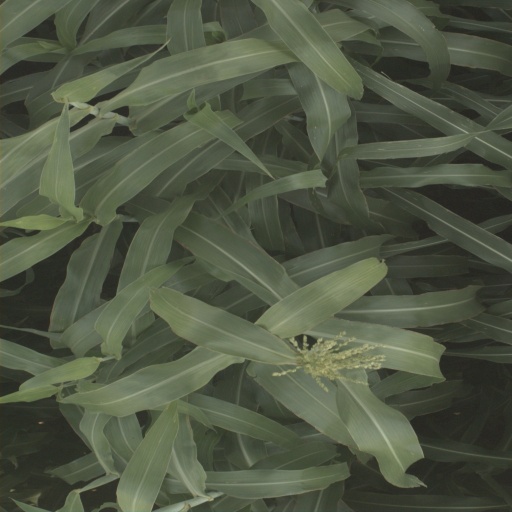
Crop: sorghum